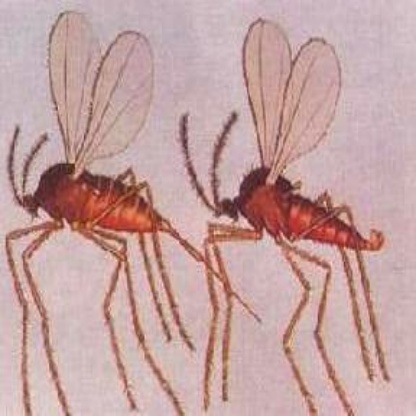
Nhãn: Sâu năn ( Muỗi hành )(Rice Gall Midge)